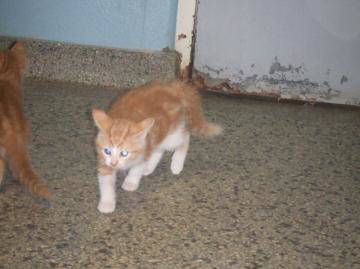
Label: cat